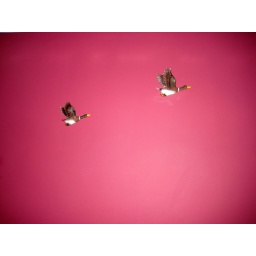
...like a bird in the sky